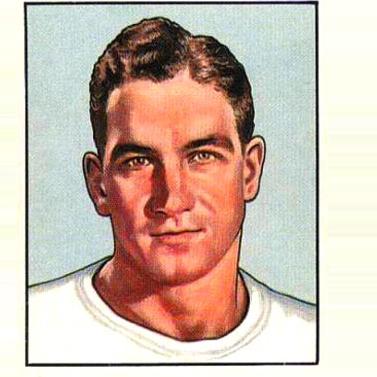
Age: 22